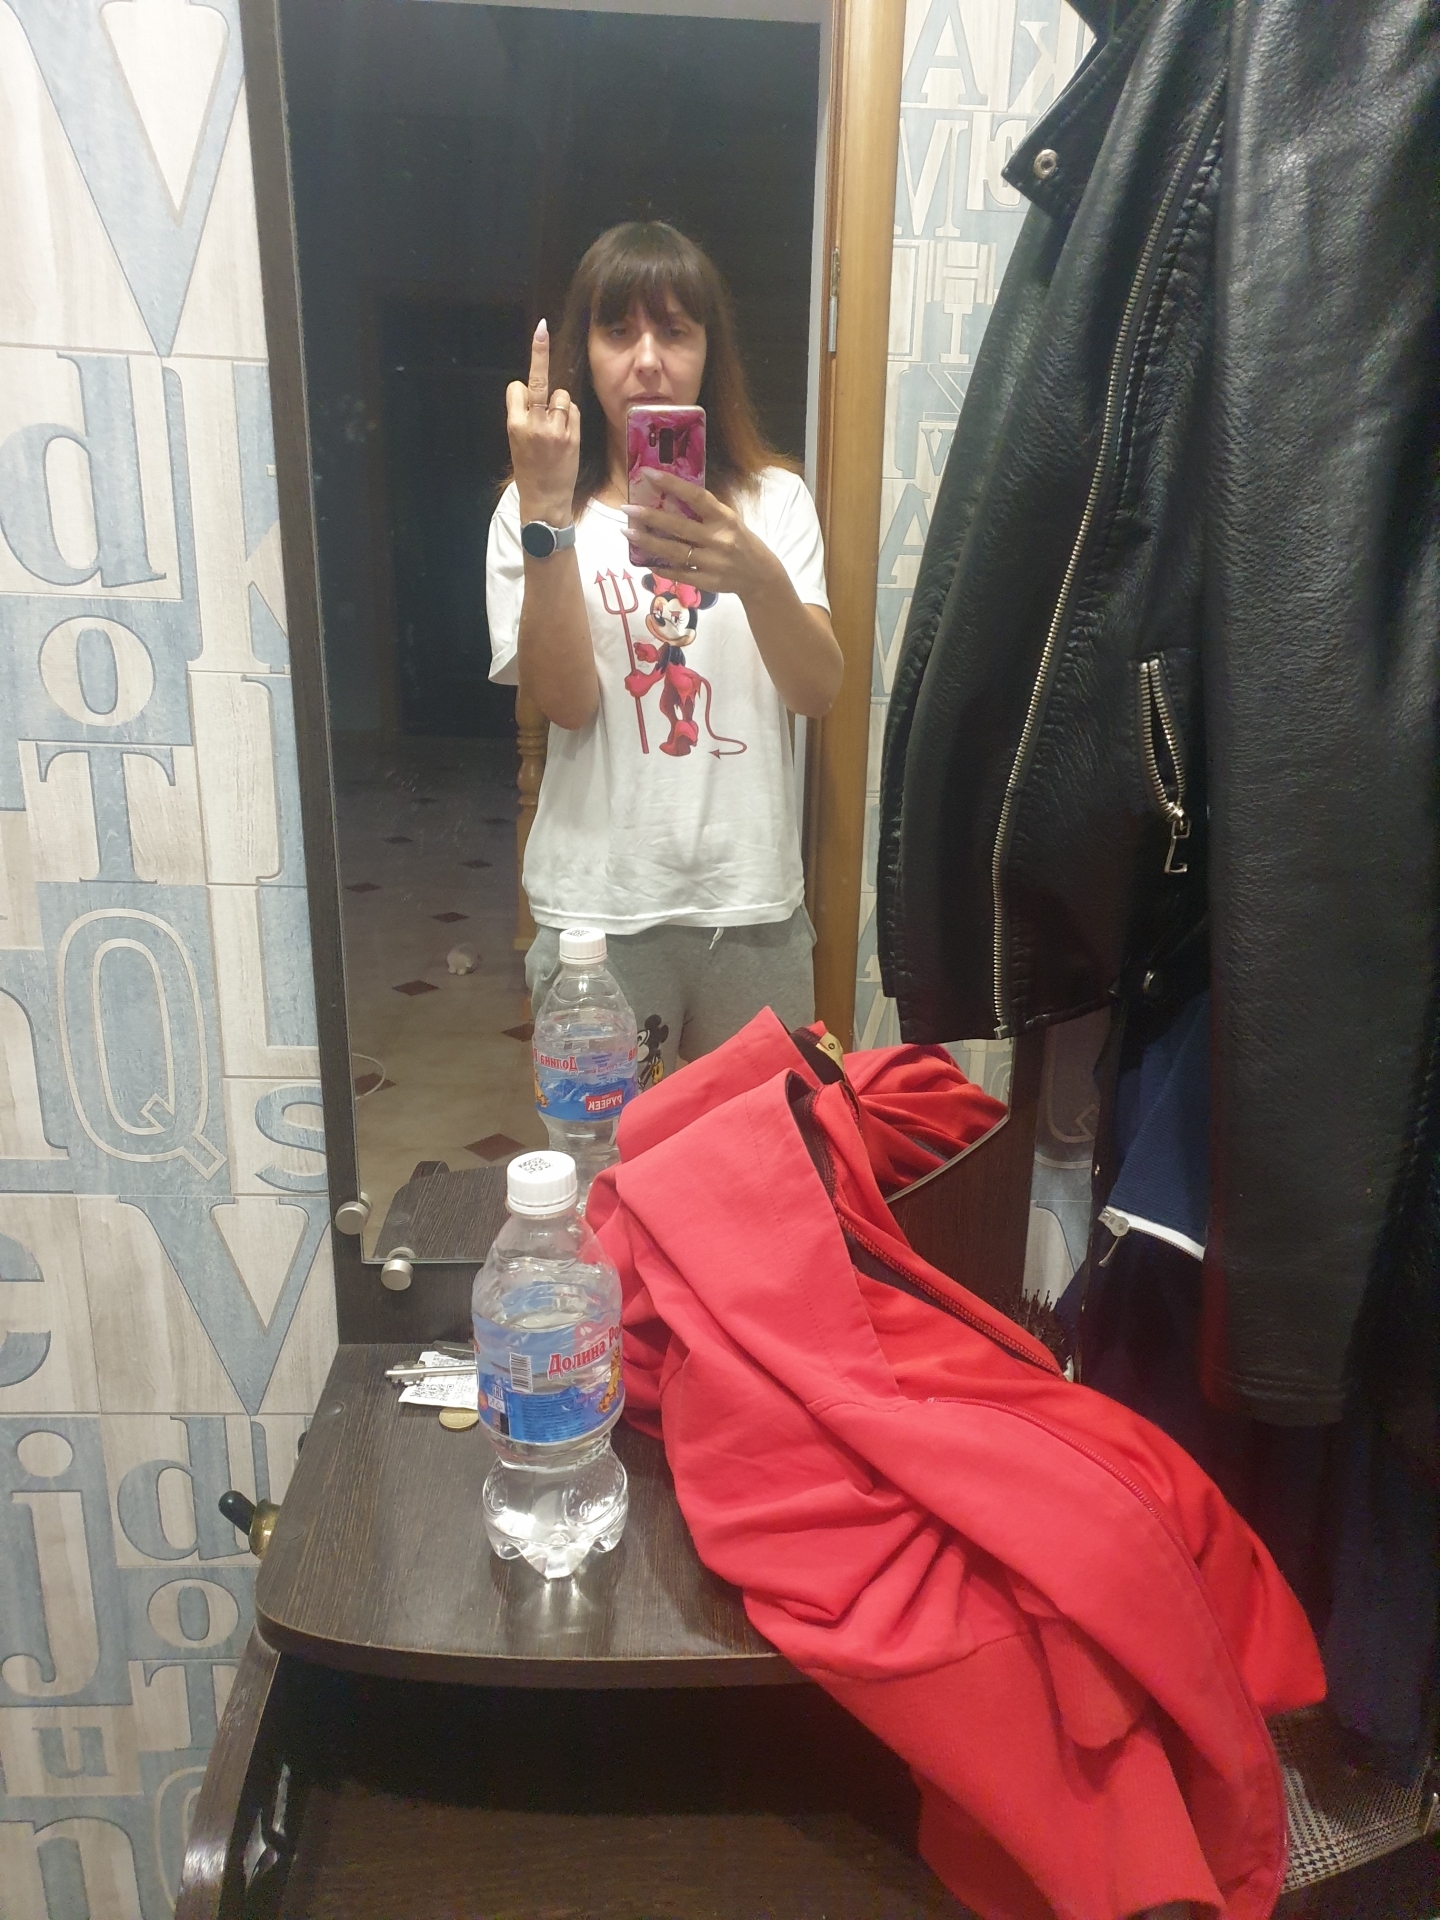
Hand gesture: middle_finger